Whitianga

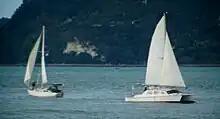
Two boats sailing off Buffalo Beach

Historically, Whitianga was a centre for boat building, kauri milling, flax milling, gold mining and gum digging. For many years, it was a leading timber port, with sailing ships from Norway, Sweden, France, Italy and Great Britain coming to load timber. Overseas vessels of 2000 tons with a draught of 18" and carrying with their decks loads over a million feet of timber worked the harbour entrance. The larger ships were towed into the port from near Centre Island. Over a period of sixty years, it is estimated over 500 million feet of kauri was exported from the Whitianga district.